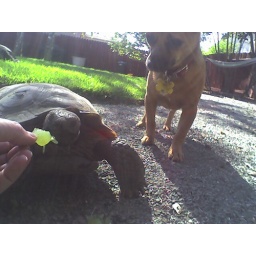
Dexter is fascinated by Timmy, the desert tortoise who lives at my mom's house